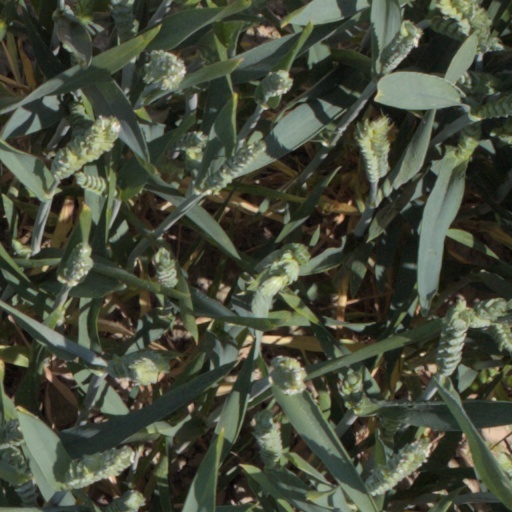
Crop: wheat